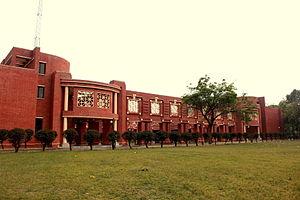
L'Institut indien de management de Lucknow ou IIM Lucknow, situé à Lucknow est un Institut indien de management situé à Lucknow dans l'État de l'Uttar Pradesh.